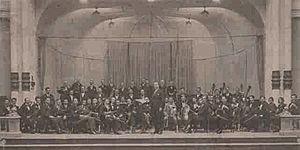
L'Orchestre philharmonique de Rotterdam est un orchestre symphonique néerlandais en résidence à Rotterdam.